SV Lichtenberg 47

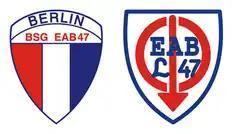
DDR era logos of "BSG EAB 47 Berlin" and "BSG EAB 47 Lichtenberg"

The club was established in 1945 as "Sportgruppe Lichtenberg-Nord" in Russian-occupied East Berlin. It was one of several sides from the district of Lichtenberg that were brought together in 1947 to form "Sportclub Lichtenberg 47". The team would play as "SC Lichtenberg 47" until 1950 when the club was renamed "Sportgemeinschaft Lichtenberg 47". The team would play as "SG Lichtenberg 47" until 1969 when the club merged with the worker's club "Betriebssportgemeinschaft Elektroproject und Anlagebau Berlin" to form "BSG EAB Lichtenberg". In 1979 the association was renamed "BSG EAB Berlin 47".